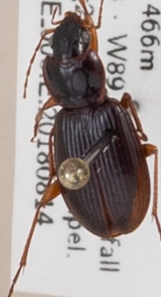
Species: Synuchus impunctatus
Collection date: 2018-08-14
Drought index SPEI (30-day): -0.03
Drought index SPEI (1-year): -0.3
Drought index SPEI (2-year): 1.106